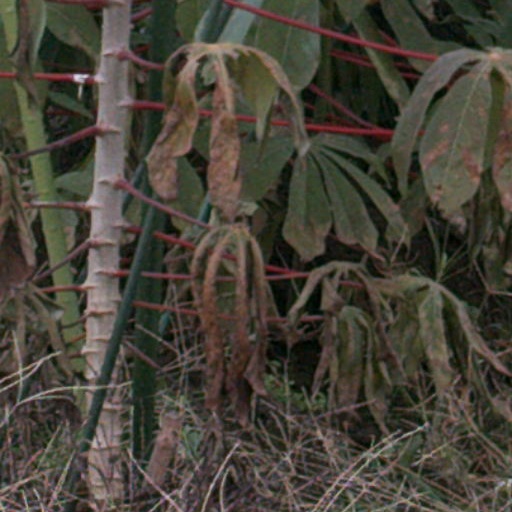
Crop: cassava